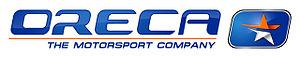
L'économie du Var traite de la situation économique conjoncturelle et structurelle du département du Var de nos jours.
Oreca est au départ une écurie privée de course automobile française, fondée en 1973 et dirigée par Hugues de Chaunac. Aujourd'hui, le Groupe Oreca emploie 200 salariés et est implanté sur trois sites, le premier près du circuit de Nevers Magny-Cours le second à Signes près du Circuit Paul Ricard et le dernier à Hong Kong. Son rôle est axé sur la compétition, mais également sur l'ingénierie automobile, la préparation moteur, l'organisation d'événements sportifs, de stages de pilotage et la vente d'équipements et d'accessoires pour la compétition auto.